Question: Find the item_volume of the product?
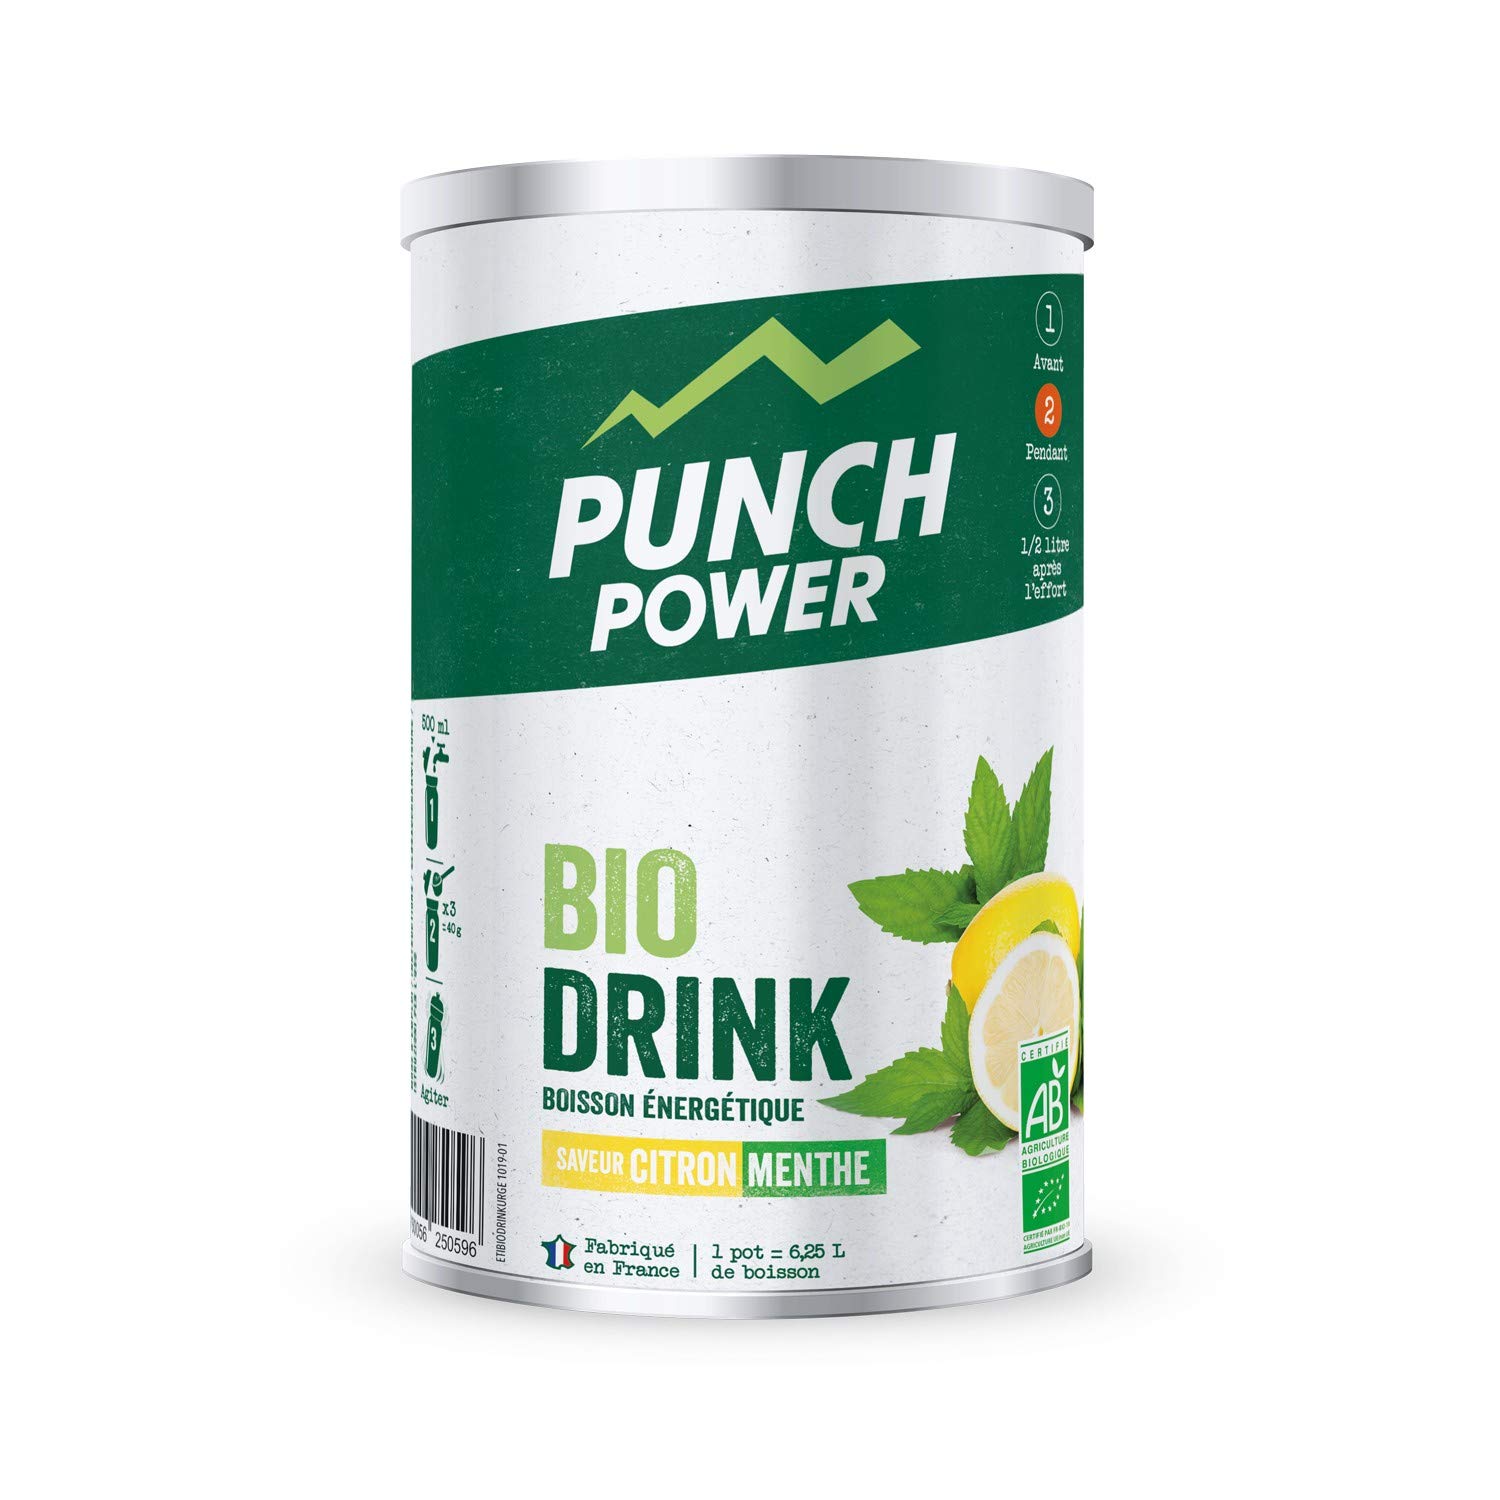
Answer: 0.5 litre